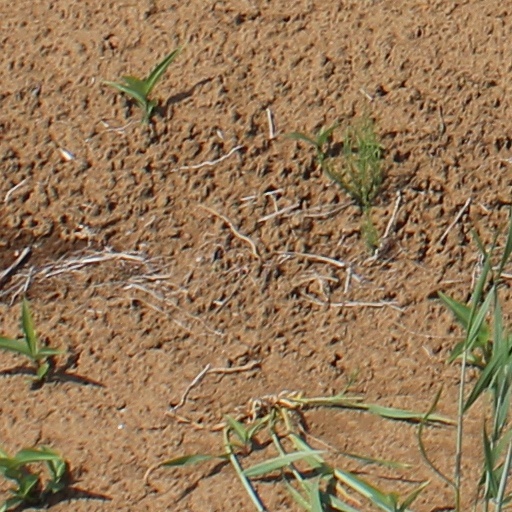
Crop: wheat